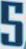
Number: 5